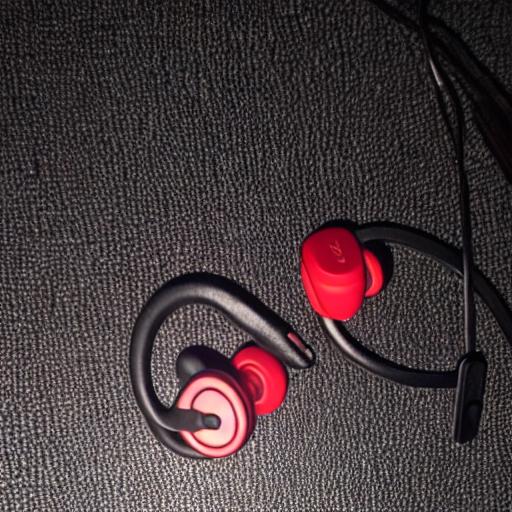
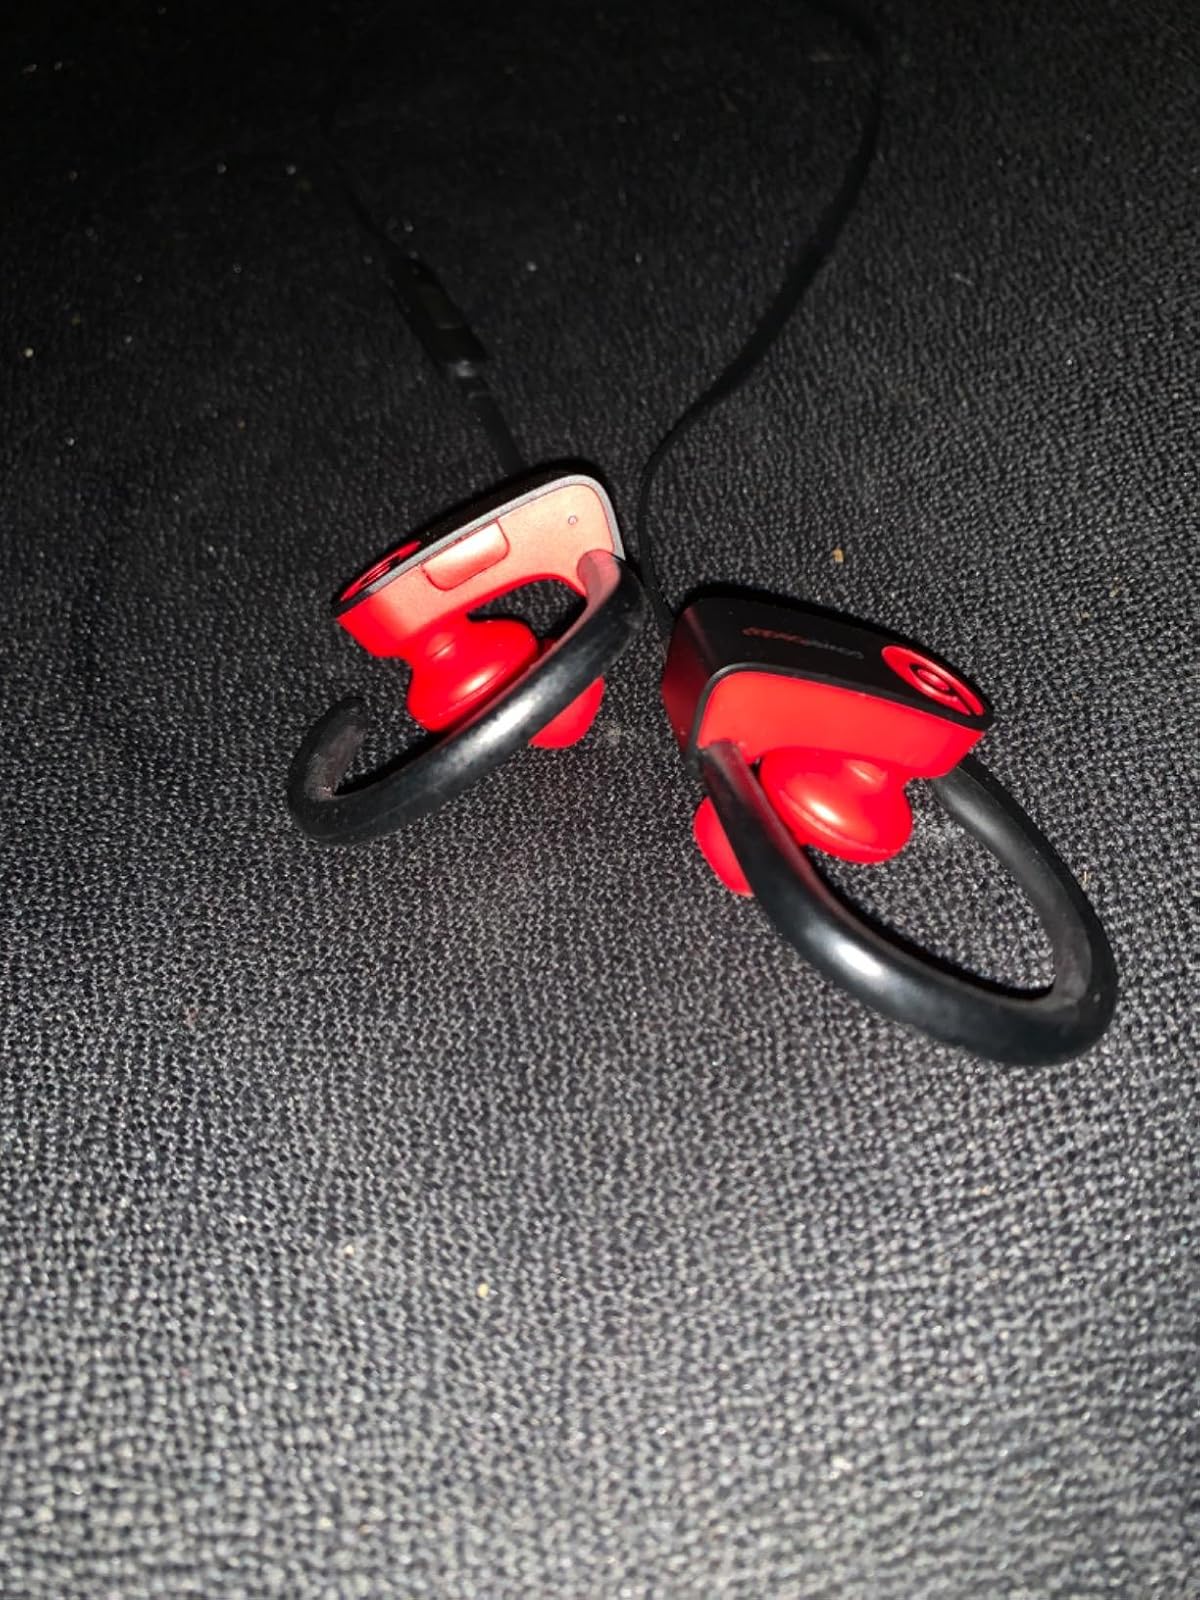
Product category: earbuds
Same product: no